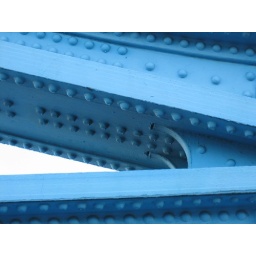
Part of the tower bridge in london